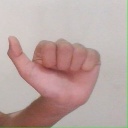
अक्षर: त